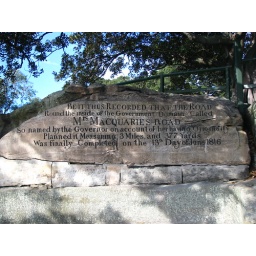
Mrs Macquaries' chair carved into the rock in the Royal Botanical Gardens Sydney